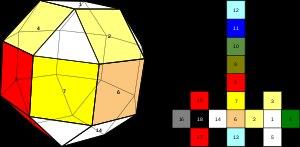
Le jeu de rôle médiéval-fantastique Donjons et Dragons permet aux personnages de voyager magiquement à travers des sortes de dimensions appelées plans d'existence, formant une cosmologie commune aux différents décors de campagne. Cette cosmologie est plus particulièrement exploitée dans le décor Planescape.